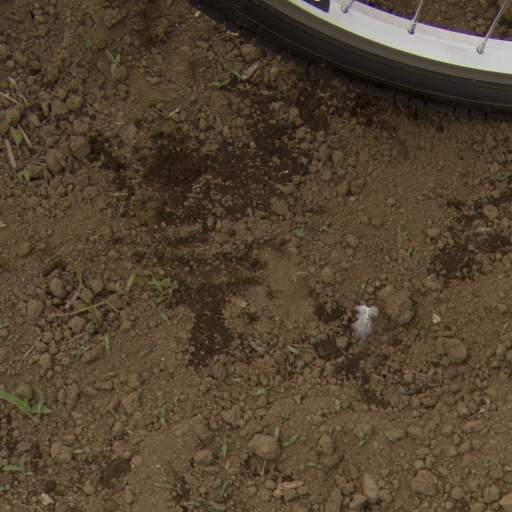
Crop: Jerusalem artichoke